Frank Merrill Caldwell

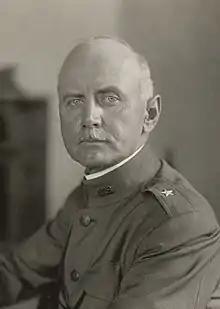
Brigadier General Frank M. Caldwell in the Inspector General´s Office in May 1918.

Frank Merrill Caldwell (November 8, 1866March 8, 1937) was a career United States Army officer who served as a brigadier general during and earlier served as a lieutenant colonel in the Spanish–American War.